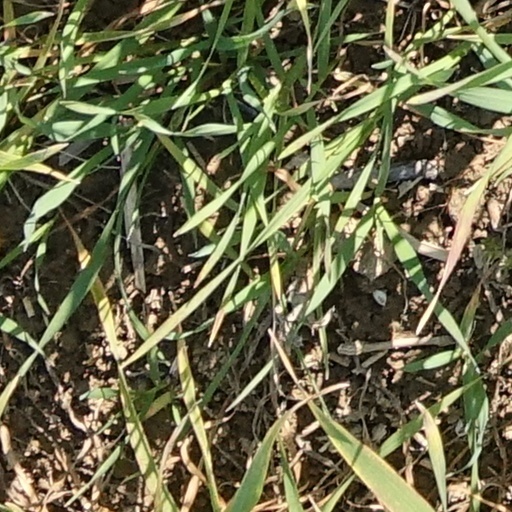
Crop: wheat